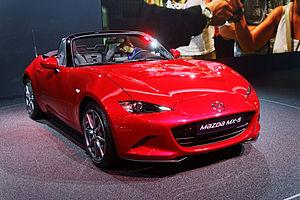
La Mazda MX-5 est une automobile roadster du constructeur automobile japonais Mazda. Elle fut présentée en 1989 et déclinée depuis en quatre générations.